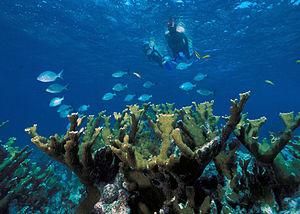
Snorkelers et coral au parc national de Biscayne, Floride, États-Unis